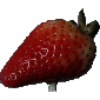
Label: Strawberry 1